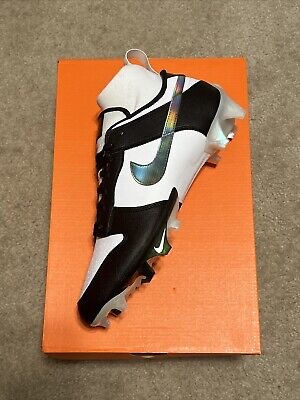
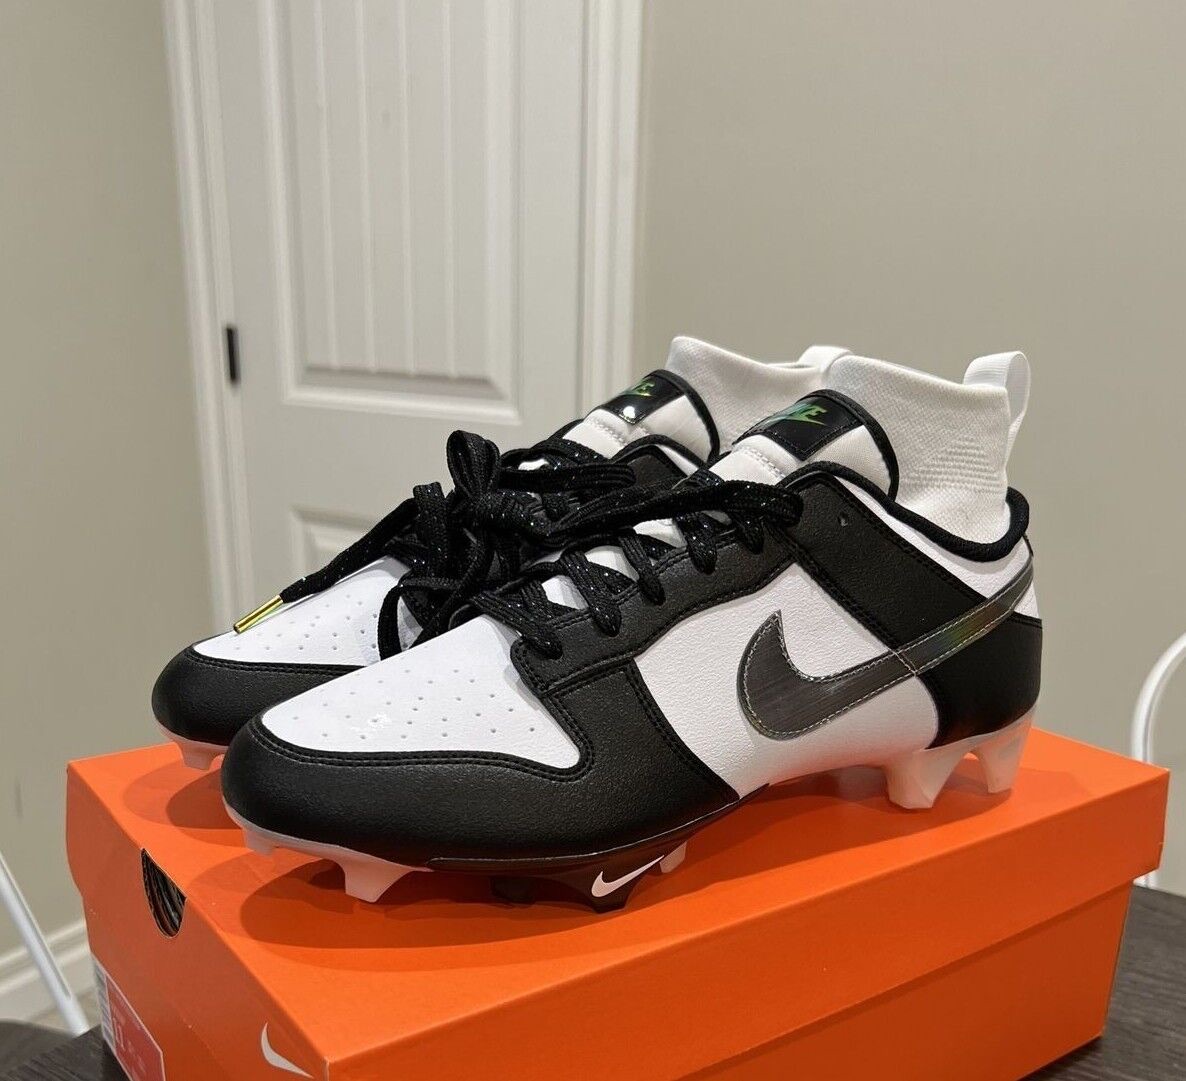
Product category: misc
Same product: yes